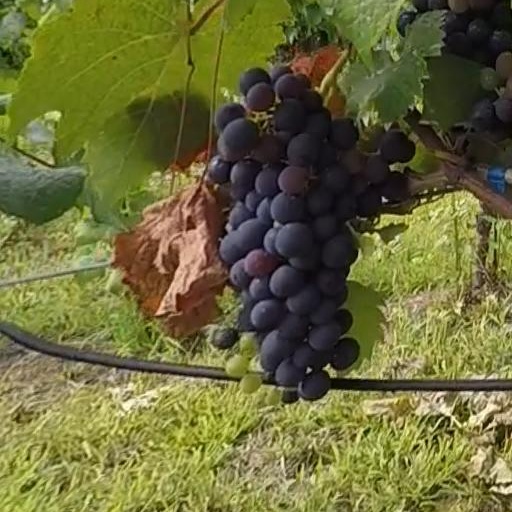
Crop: grape